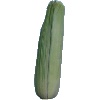
Label: corn_husk